Bradford

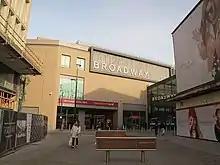
The Broadway

After the Second World War migrants came from Poland and Ukraine and since the 1950s from Bangladesh, India and particularly Pakistan.